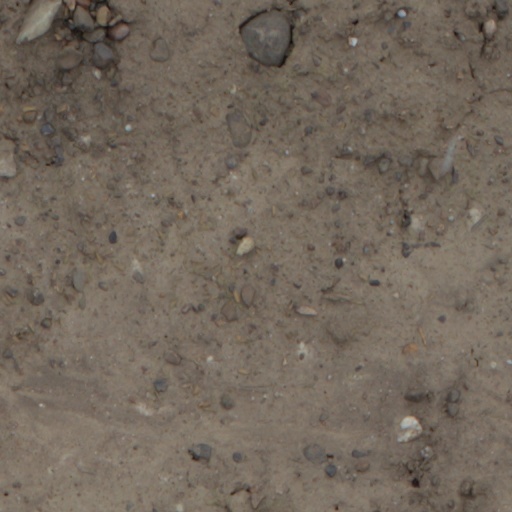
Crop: wheat